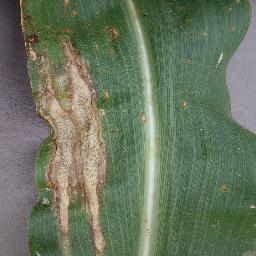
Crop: corn
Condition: (maize)_northern_blight